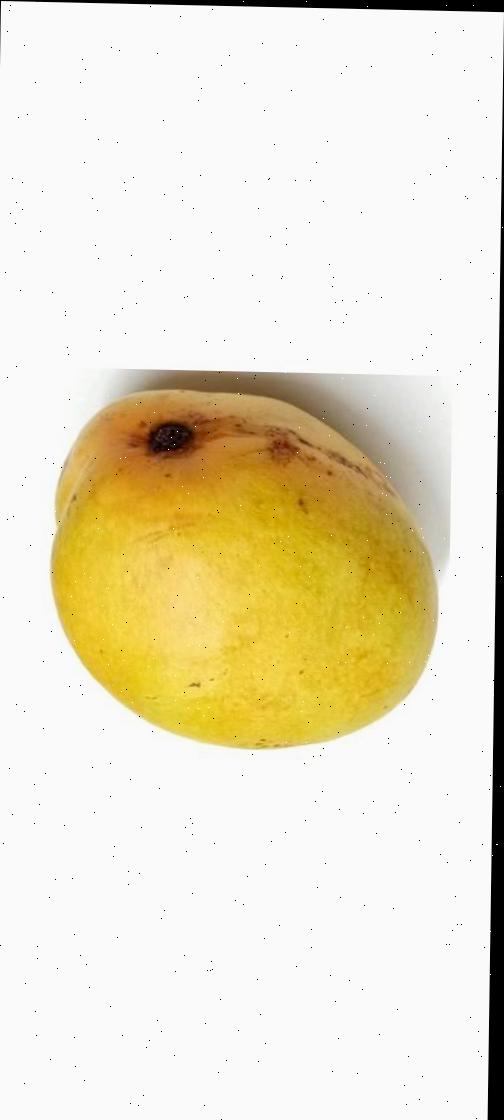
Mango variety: Bari-11